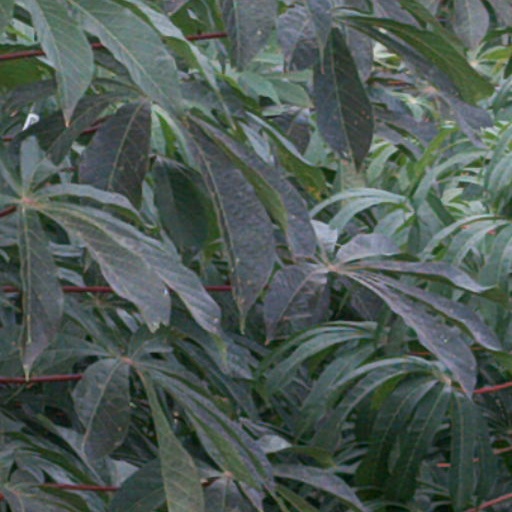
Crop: cassava